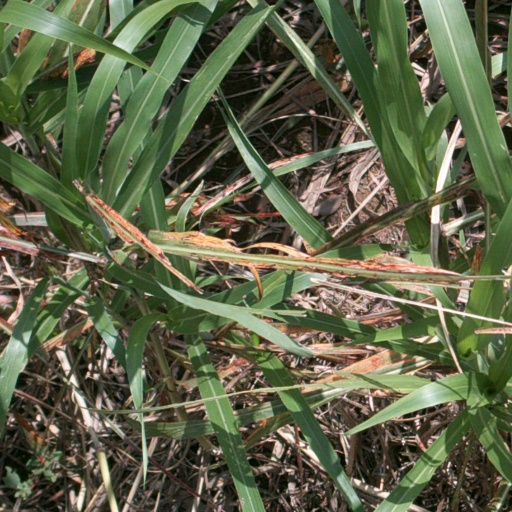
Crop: sorghum